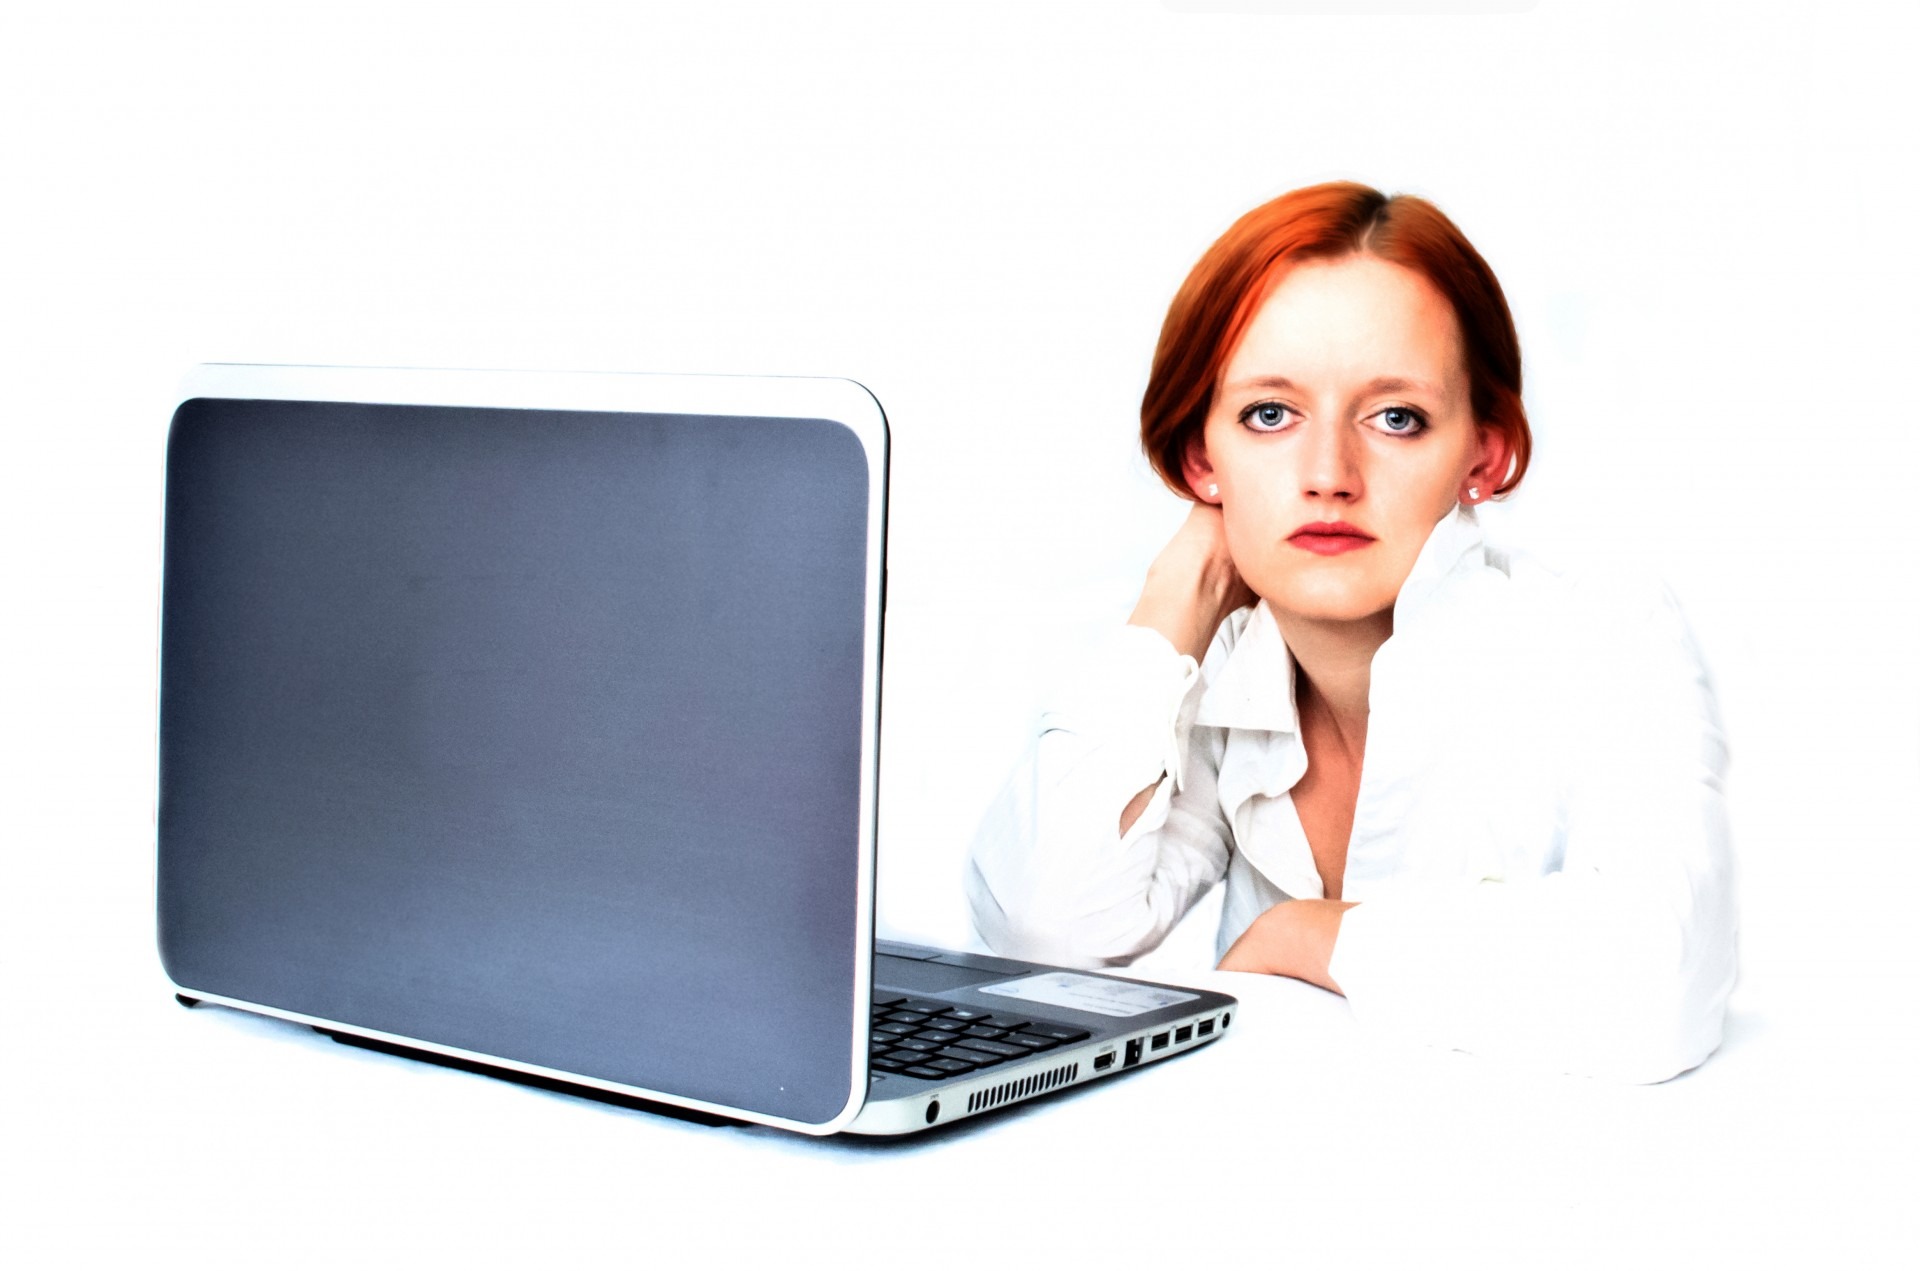
laptop, writing, people, girl, woman, female, office, business, brand, product, job, multimedia, entertainment, hobby, interview, computers